The Journeying Boy

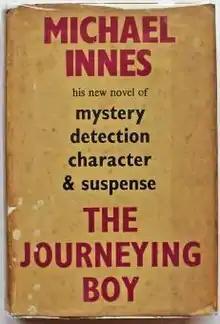

The Journeying Boy is a 1949 mystery novel by Michael Innes. It was number 52 in The Top 100 Crime Novels of All Time list, despite not involving Innes's main character, Sir John Appleby.